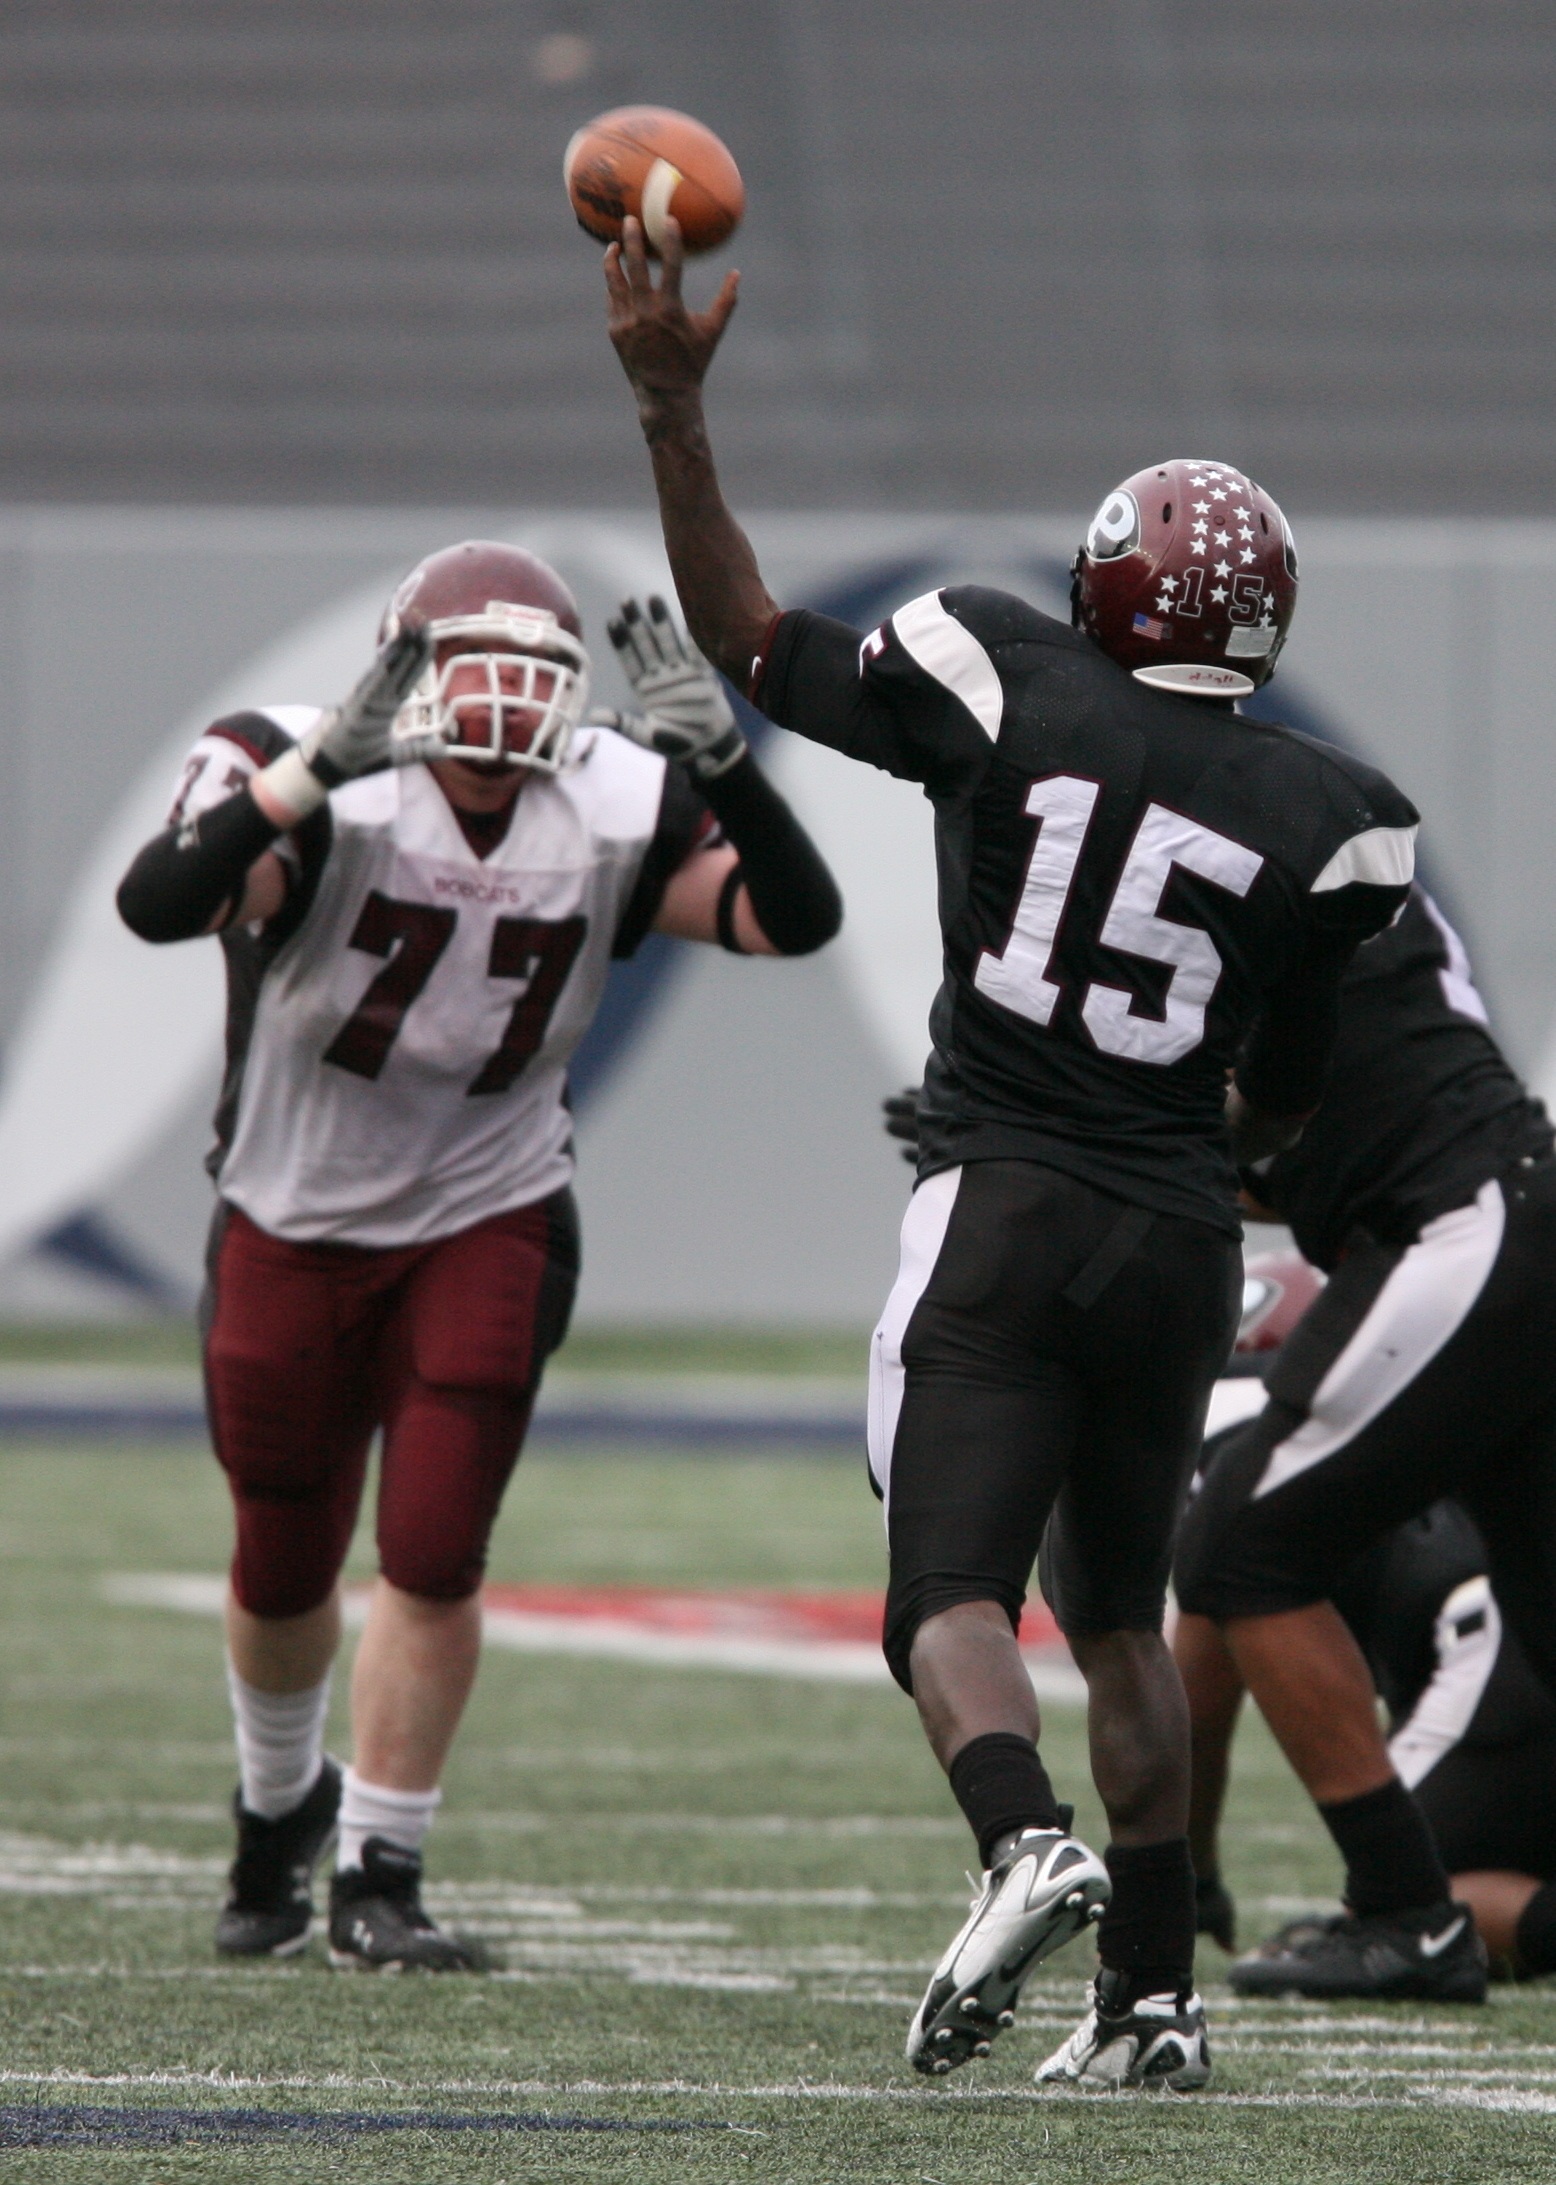
sport, game, soccer, player, throw, competition, american football, sports, uniform, athletes, pass, defense, throwing, touchdown, tackle, football player, ball game, quarterback, team sport, high school football, passer, canadian football, pass rush, gridiron football